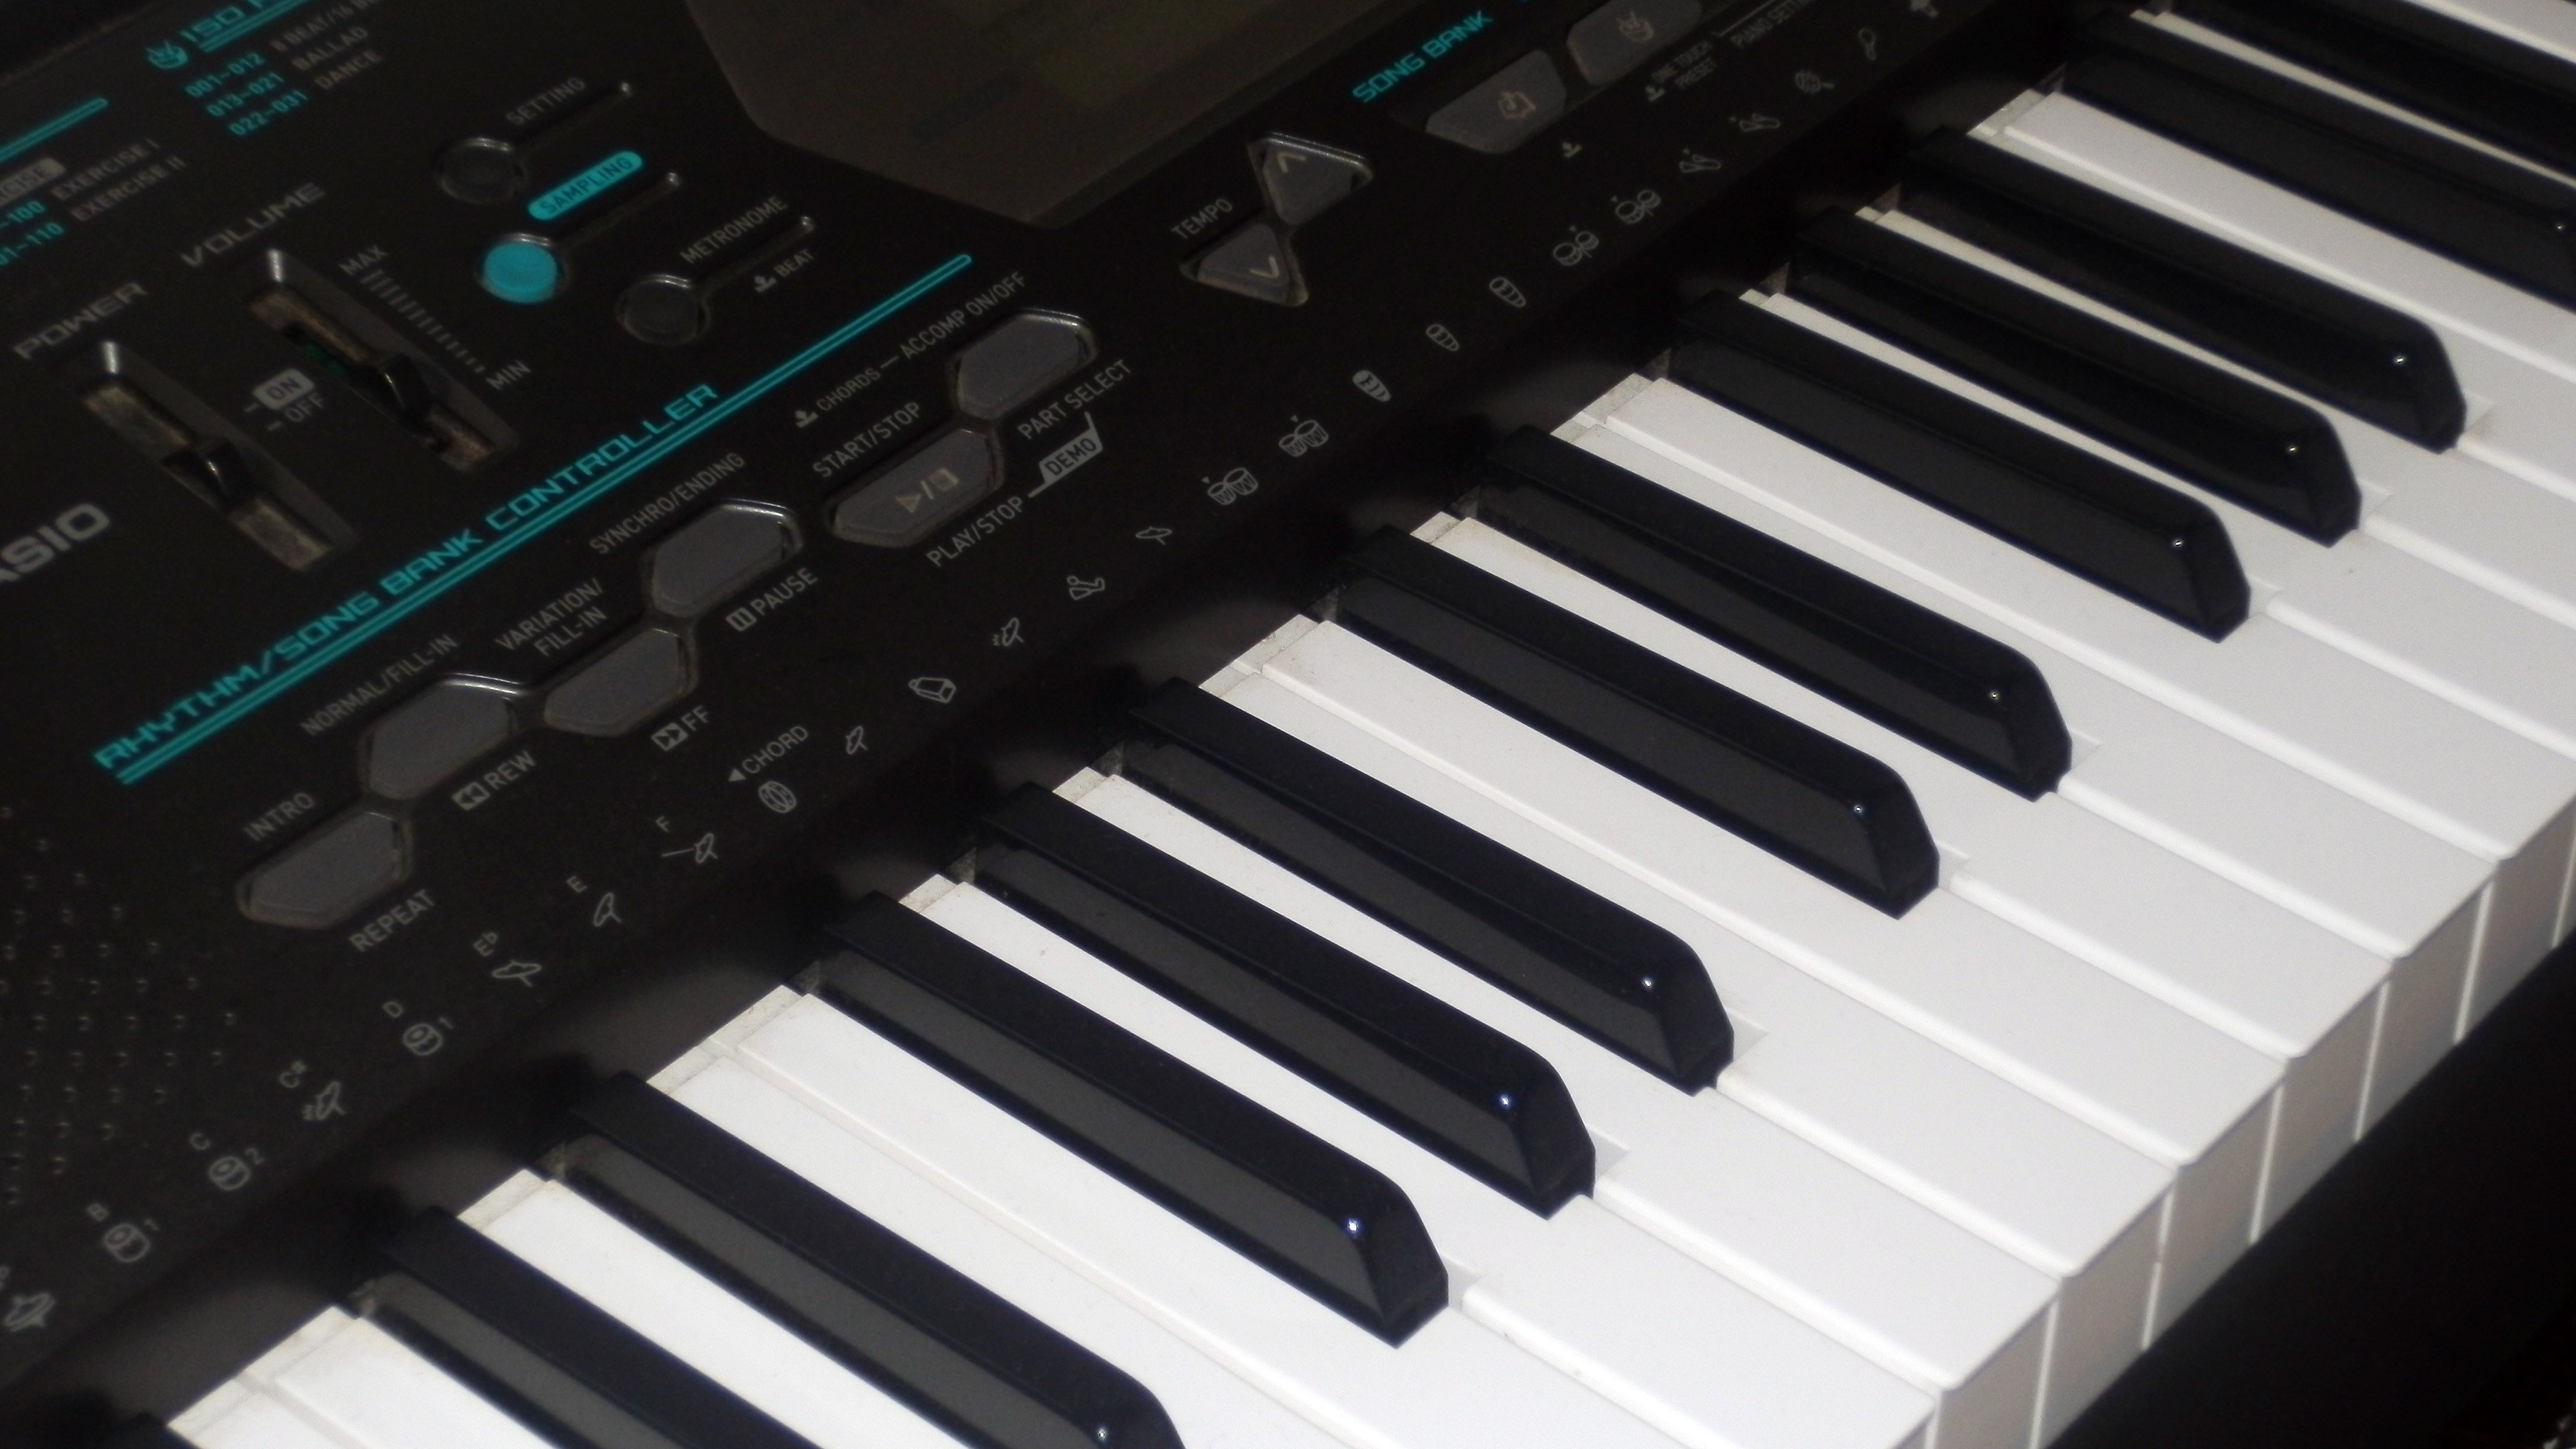
black and white, keyboard, technology, piano, monochrome, musical instrument, electronics, keys, organ, synthesizer, string instrument, digital piano, musical keyboard, electronic instrument, electric piano, electronic keyboard, analog synthesizer, nord electro, music workstation, yamaha sy77, electronic musical instrument, oberheim ob xa